Instant messaging

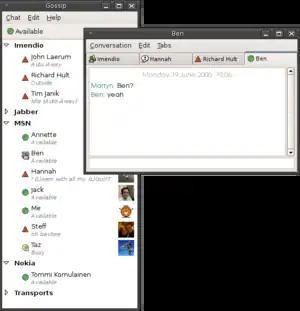
A classic example of instant messaging on a desktop computer: the left window of this software showing a list of contacts ("buddy list") and the right window an active IM conversation

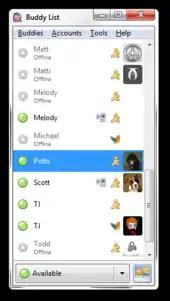
A buddy list on Pidgin

Instant messaging (IM) technology is a type of synchronous computer-mediated communication involving the immediate (real-time) transmission of messages between two or more parties over the Internet or another computer network. Originally involving simple text message exchanges, modern IM applications and services (also called "social messengers", "messaging apps", "chat apps" or "chat clients") tend to also feature the exchange of multimedia, emojis, file transfer, VoIP (voice calling), and video chat capabilities.